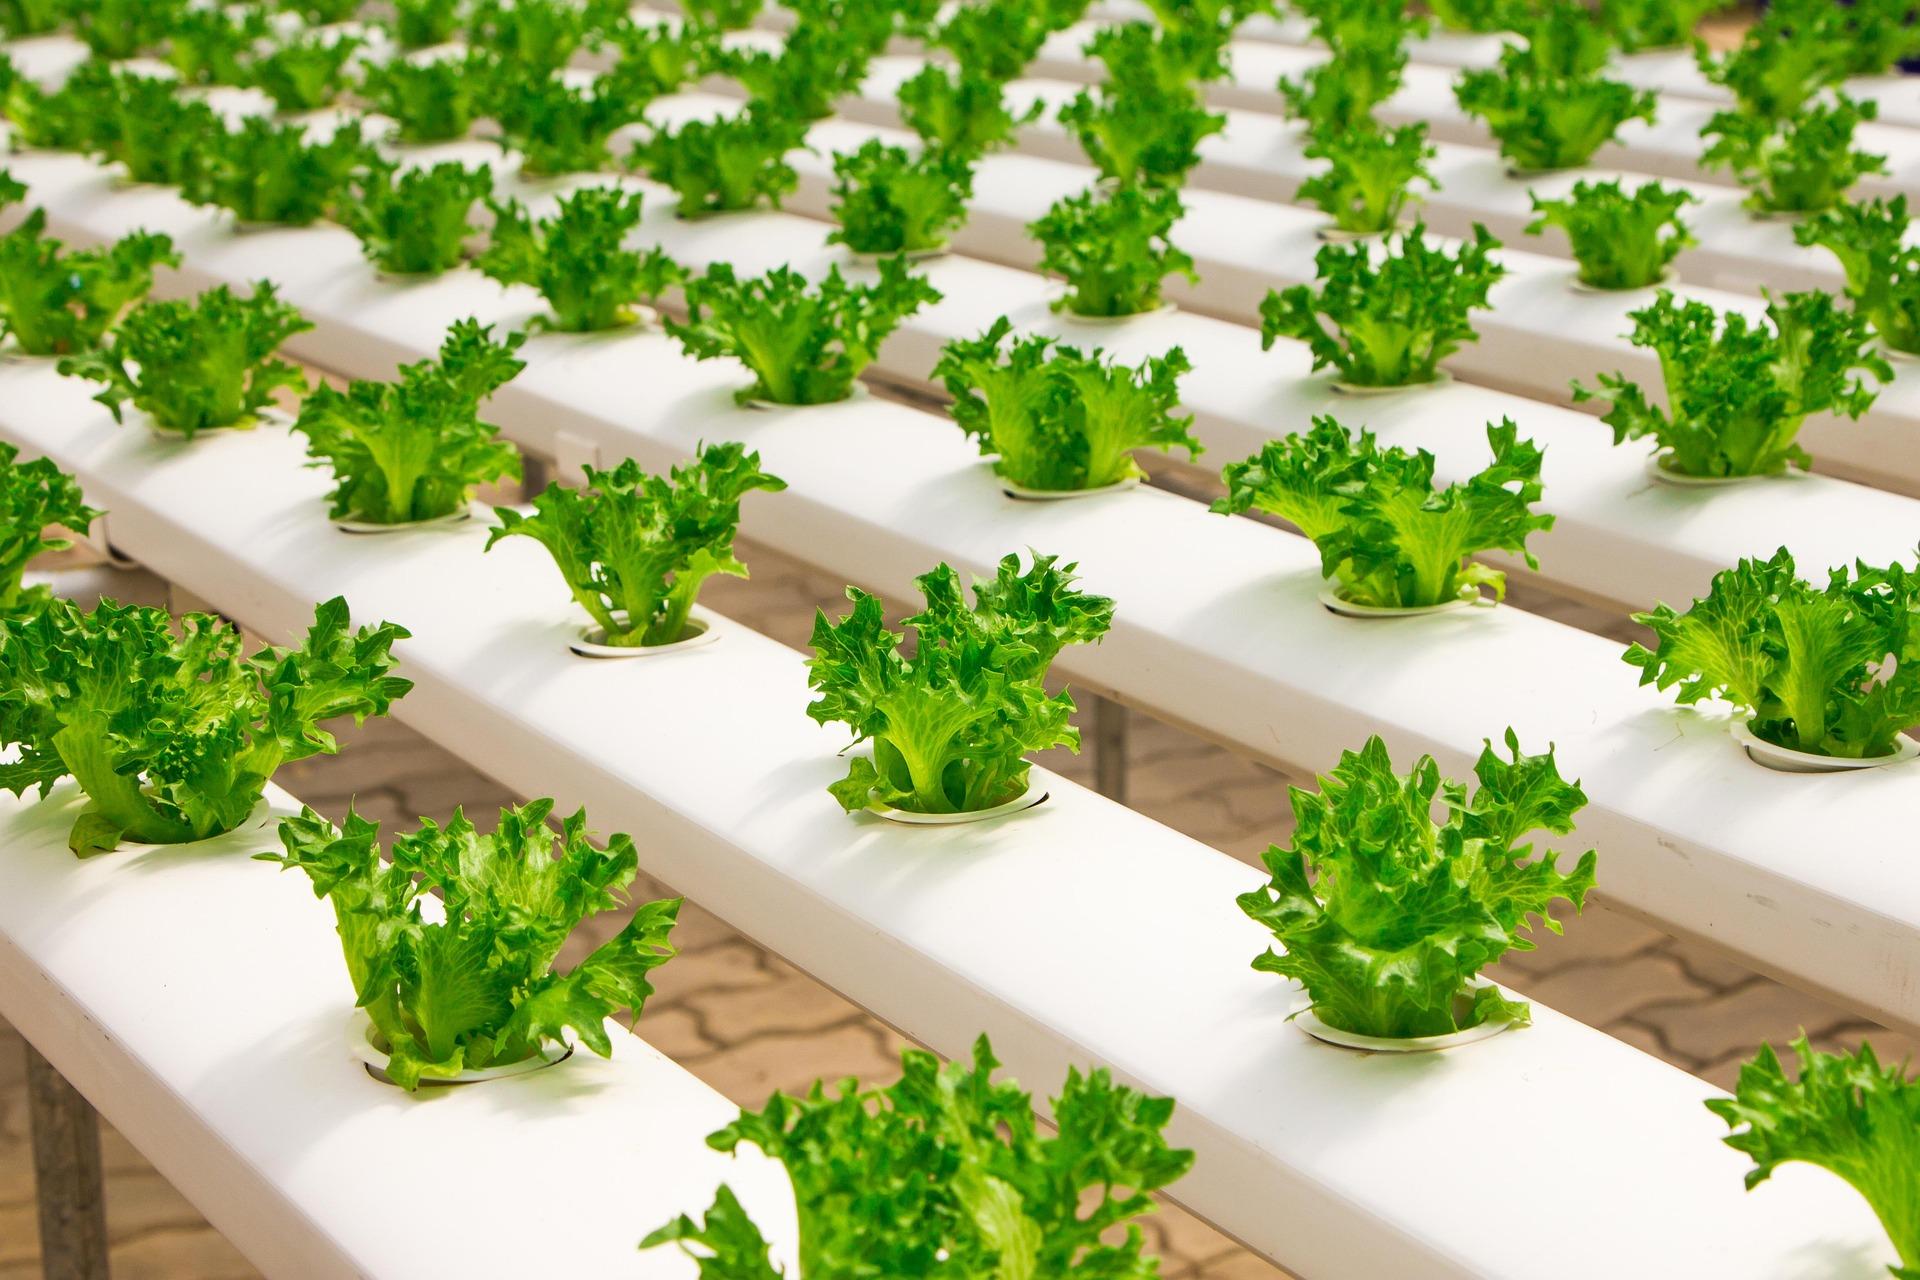
Kilimo maalumu, ambacho mimea hupandikizwa kwenye maji yaliyochanganywa na virutuisho vingi badala ya kutummia udongo, ikiwa na lengo la kupunguza matumizi makubwa ya maji, kuongeza uzalishaji, pamoja na kupunguza matumizi ya eneo kubwa.